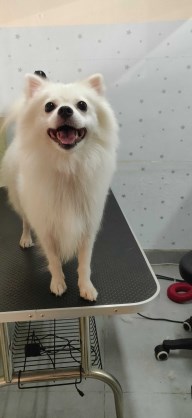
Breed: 1936-n000005-Pomeranian